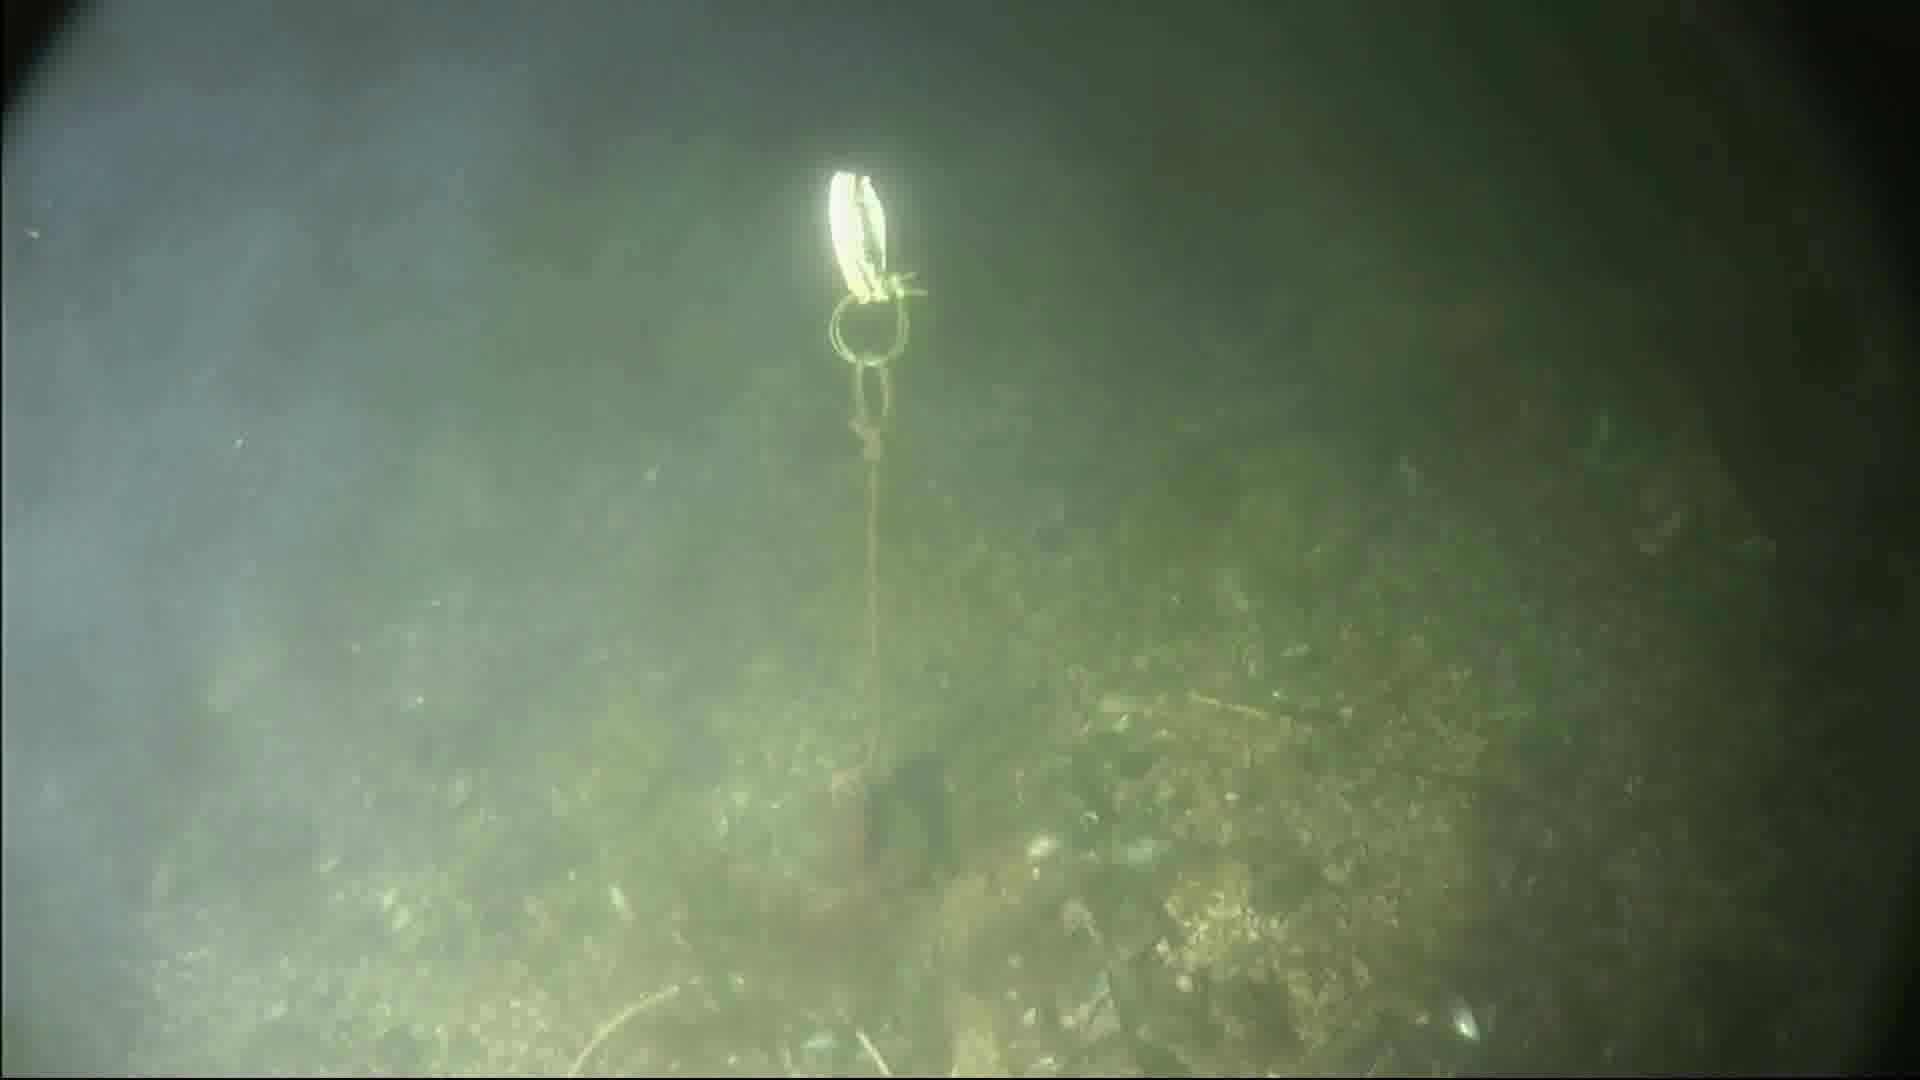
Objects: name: crab